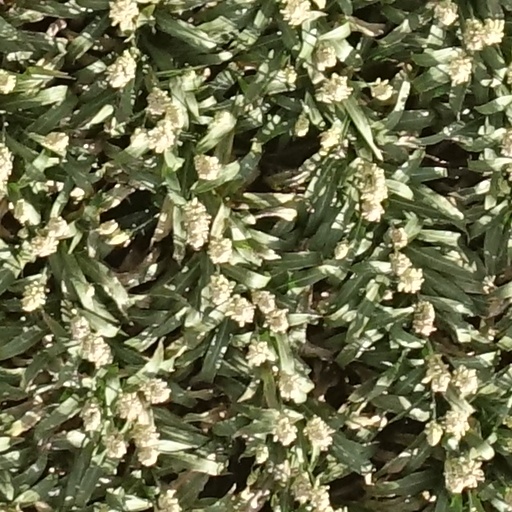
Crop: sorghum